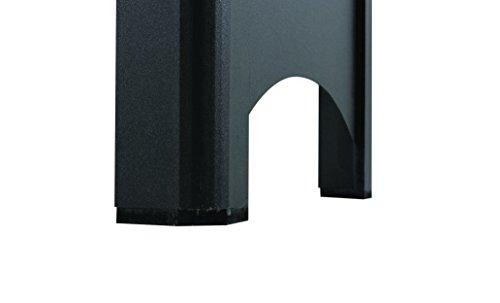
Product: Redline Acclaim 4.5’ Air Powdered Hockey Table with 110V Motor and Includes 2 Strikers and 2 Pucks
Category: Sports & Outdoors | Sports & Fitness | Leisure Sports & Game Room | Arcade & Table Games | Air Hockey
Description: Includes: 2 Strikers and 2 Pucks.
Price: $62.50
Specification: Product Dimensions:         54 x 27 x 54 inches ; 39 pounds    |Shipping Weight: 50.3 pounds (View shipping rates and policies)|ASIN: B0062CRTC2|Item model number: G03234RW|    #103    in Air Hockey Tables & Equipment